Bentse Brug

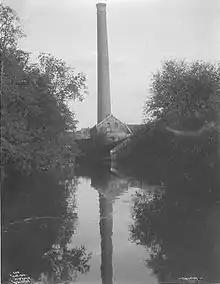
Bentse Brug in 1902.

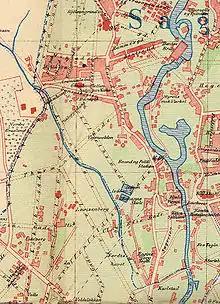
Map of Sagene c.1900, with Bentse Brug near the river.

Bentse Brug is a former industrial installation in Oslo, Norway, near the river Akerselva. At the site was originally a corn mill, and from 1696 the first paper mill in Norway started its operation. In 1838 Norway's first paper machine was installed, delivered from England. Benste Brug went bankrupt in 1899, and was later taken over by Myrens Verksted.